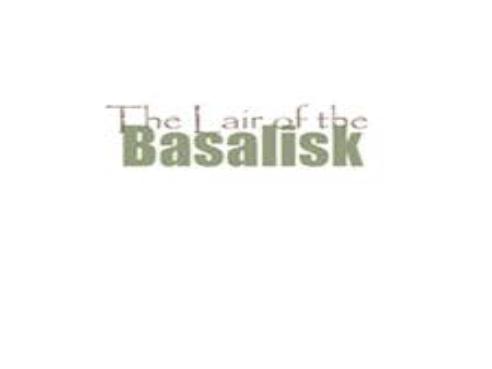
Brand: basilisk
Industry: Others